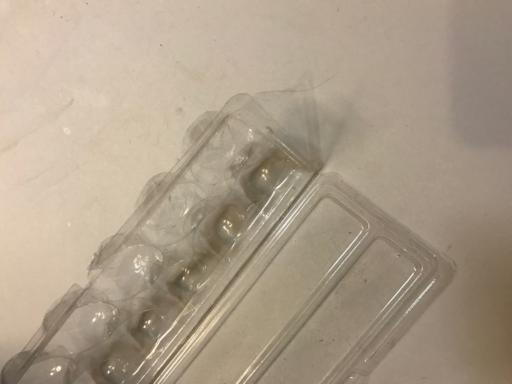
Label: plastic